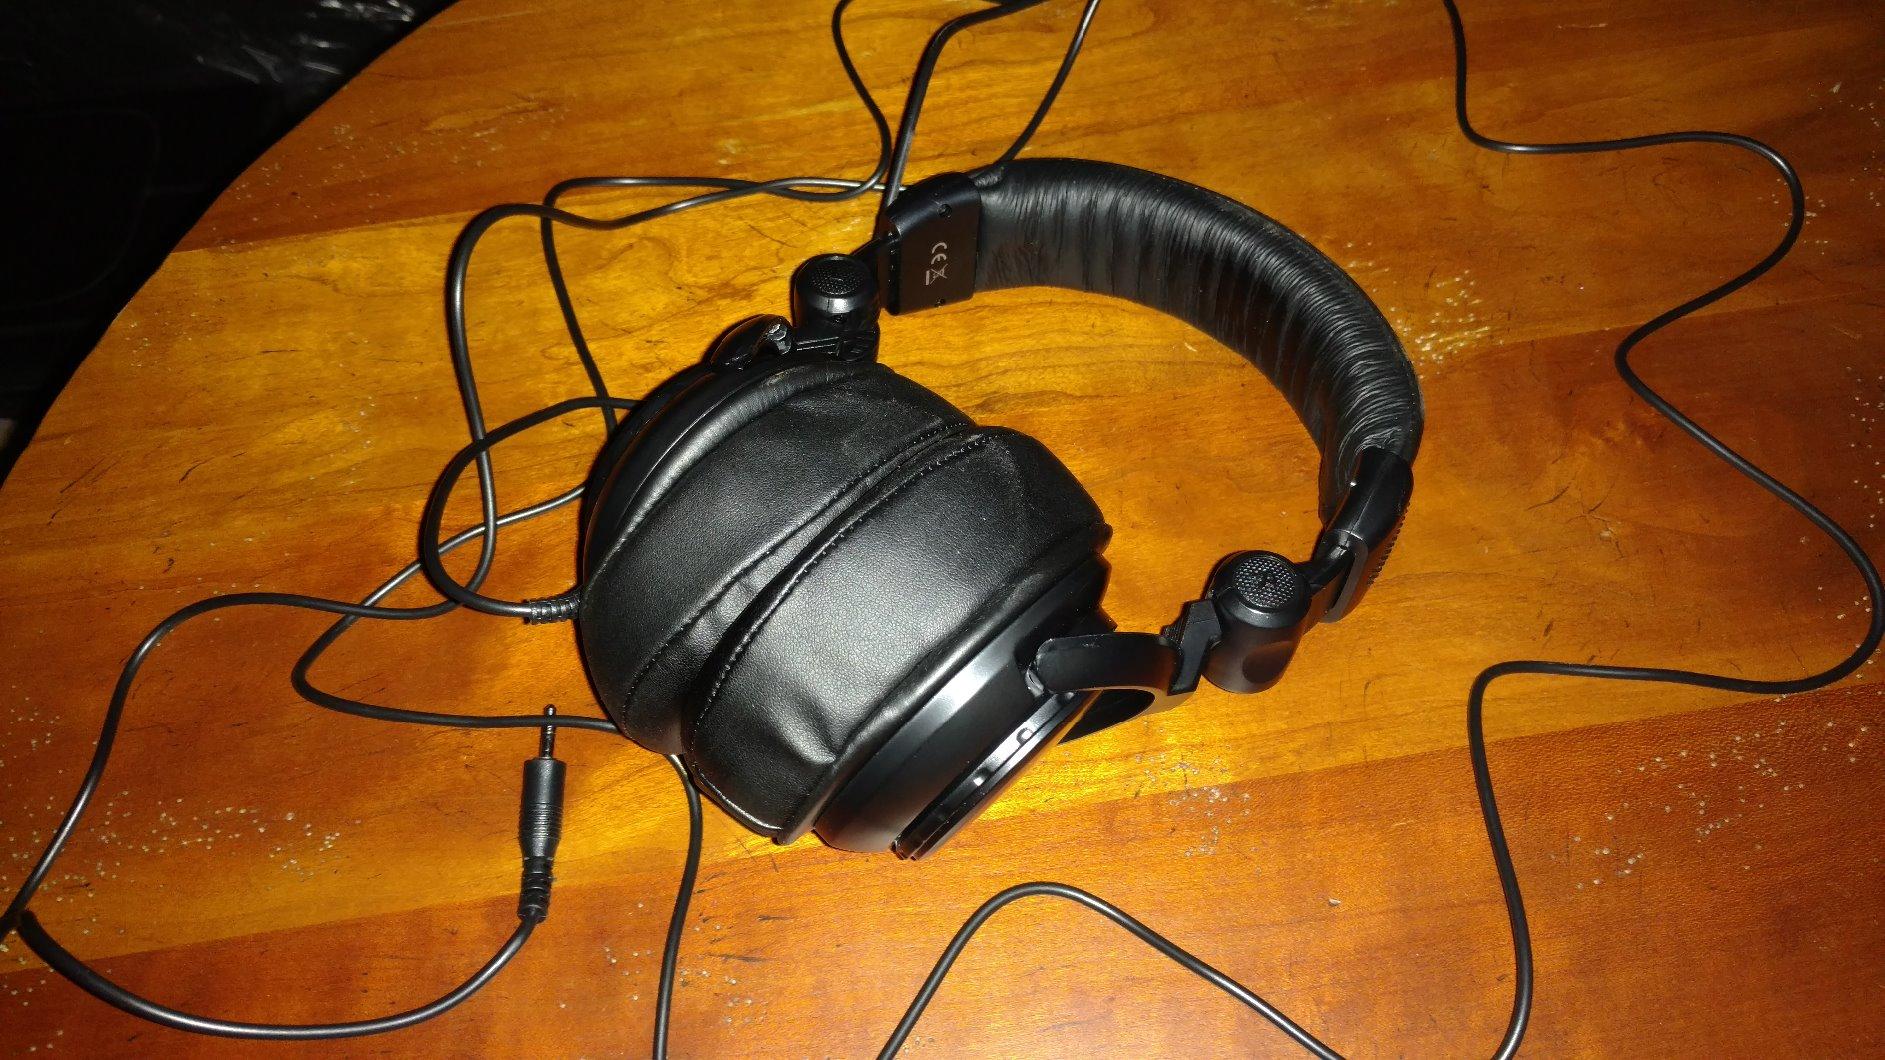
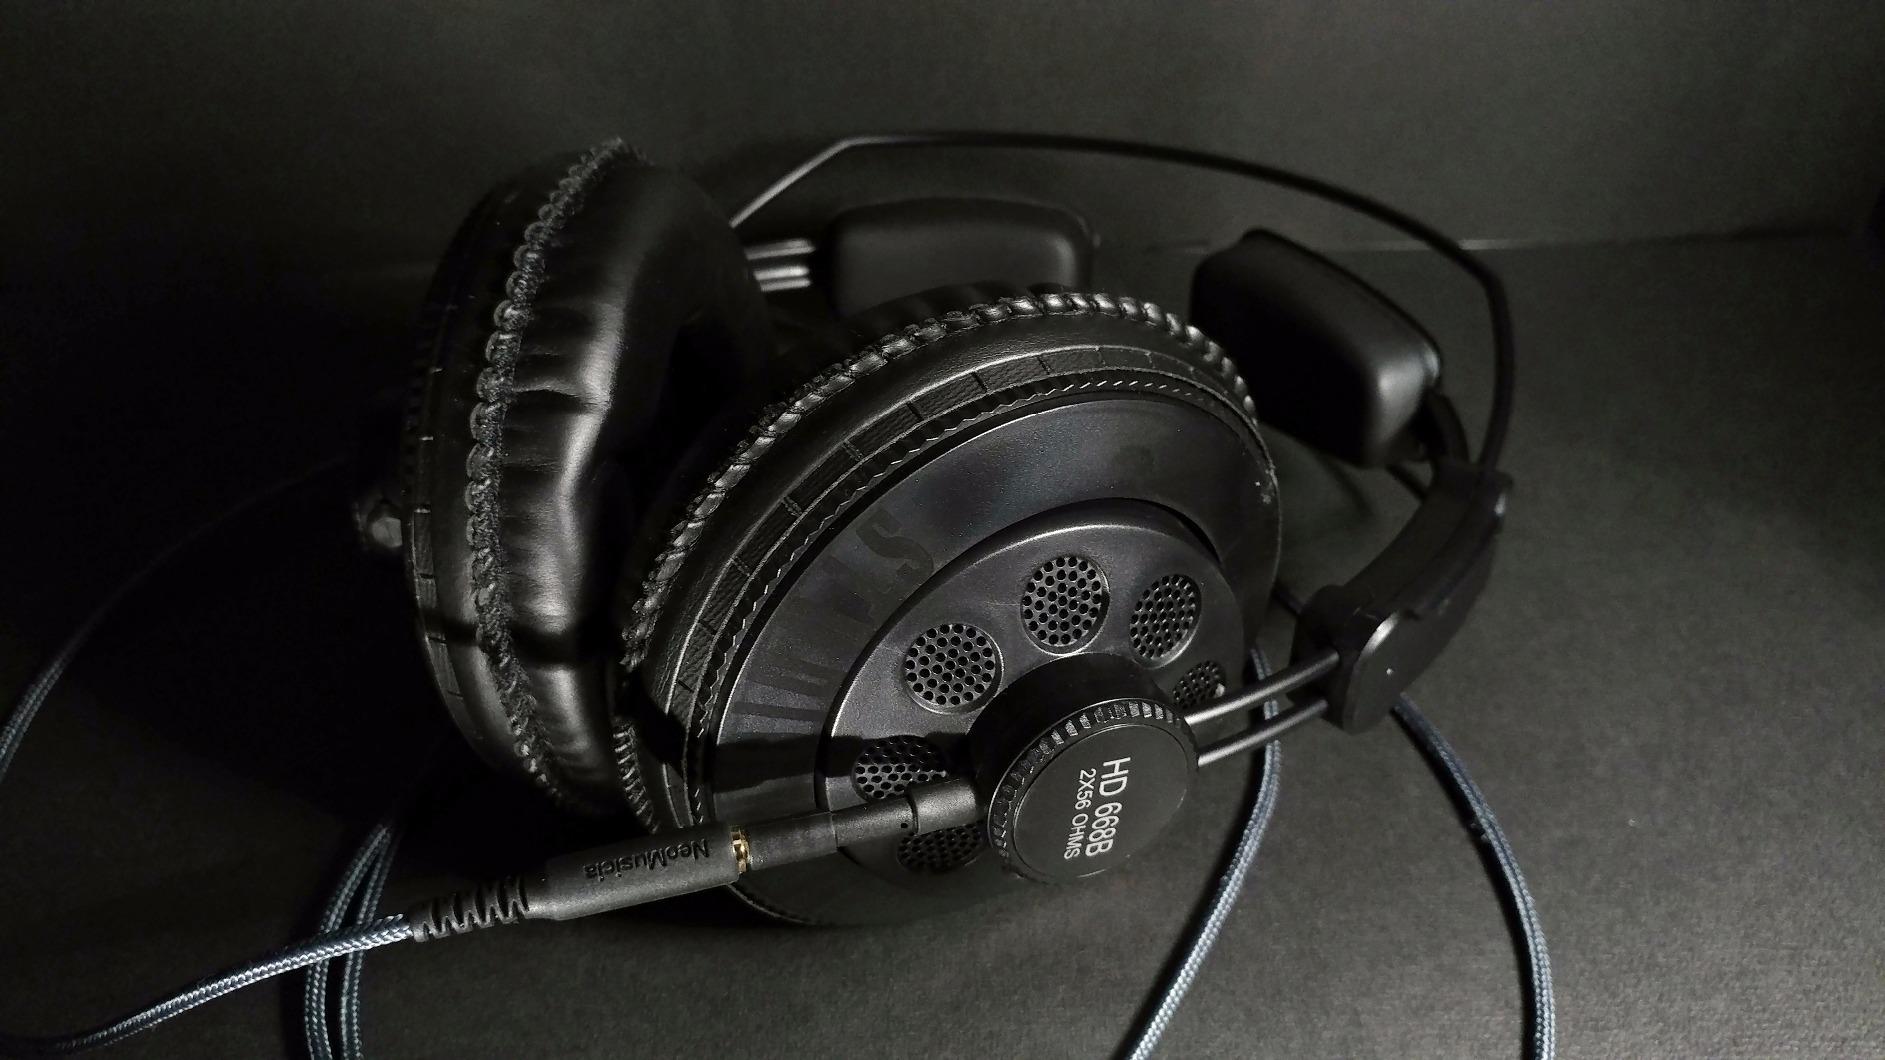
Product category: headphones
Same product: no